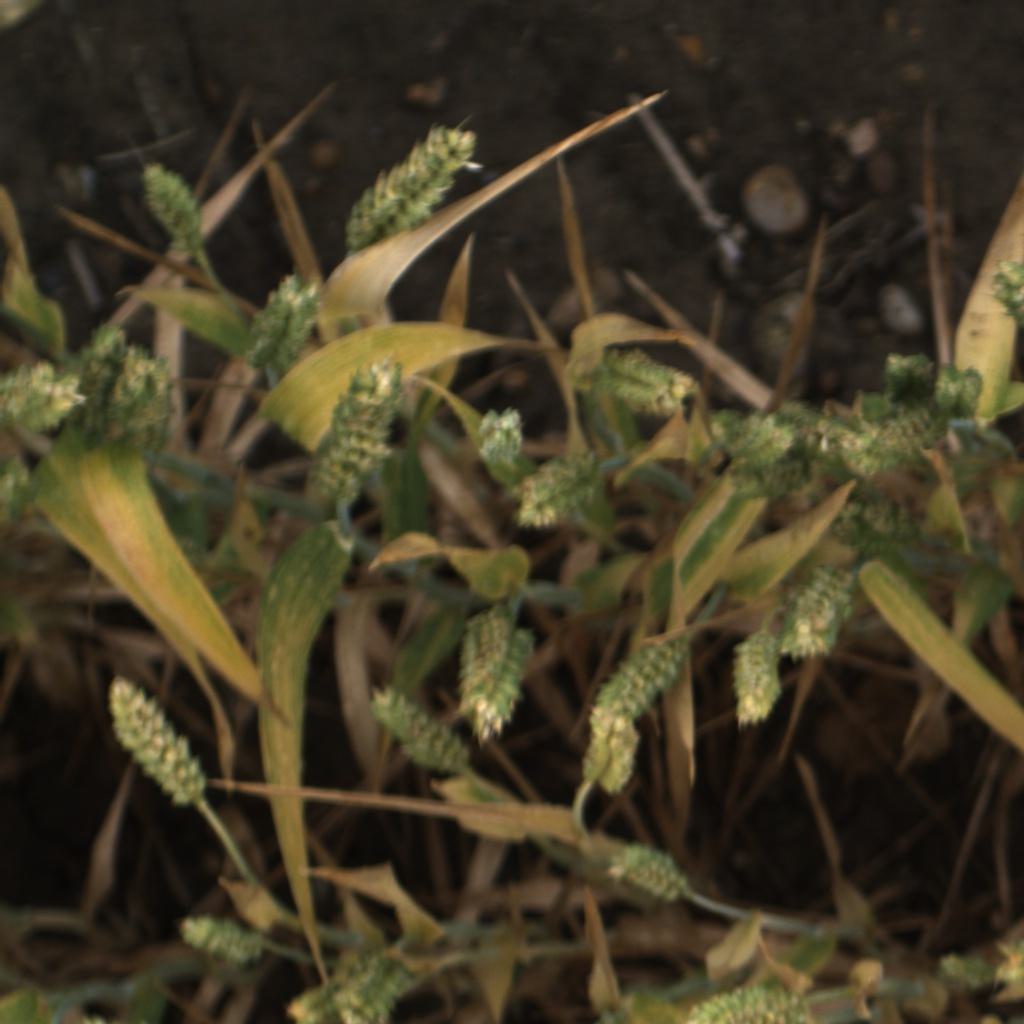
Country: UK
Location: Rothamsted
Wheat development stage: Filling - Ripening